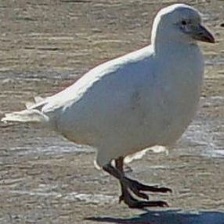
Species: SNOWY SHEATHBILL
Scientific name: CHIONIS ALBUS